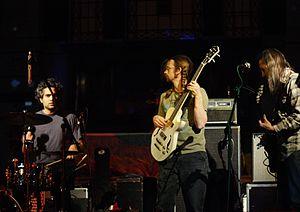
Wooden Shjips est un groupe de rock indépendant américain, originaire de San Francisco, en Californie. Il est actif depuis 2006. Ils sont actuellement signés chez Thrill Jockey Records.